Henry Zwar

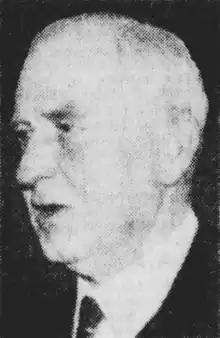

Henry Peter Zwar, OBE (2 December 1873 – 12 January 1959) was an Australian liberal/conservative politician, local government councillor, local government head, Member of Lower House and tannery owner.